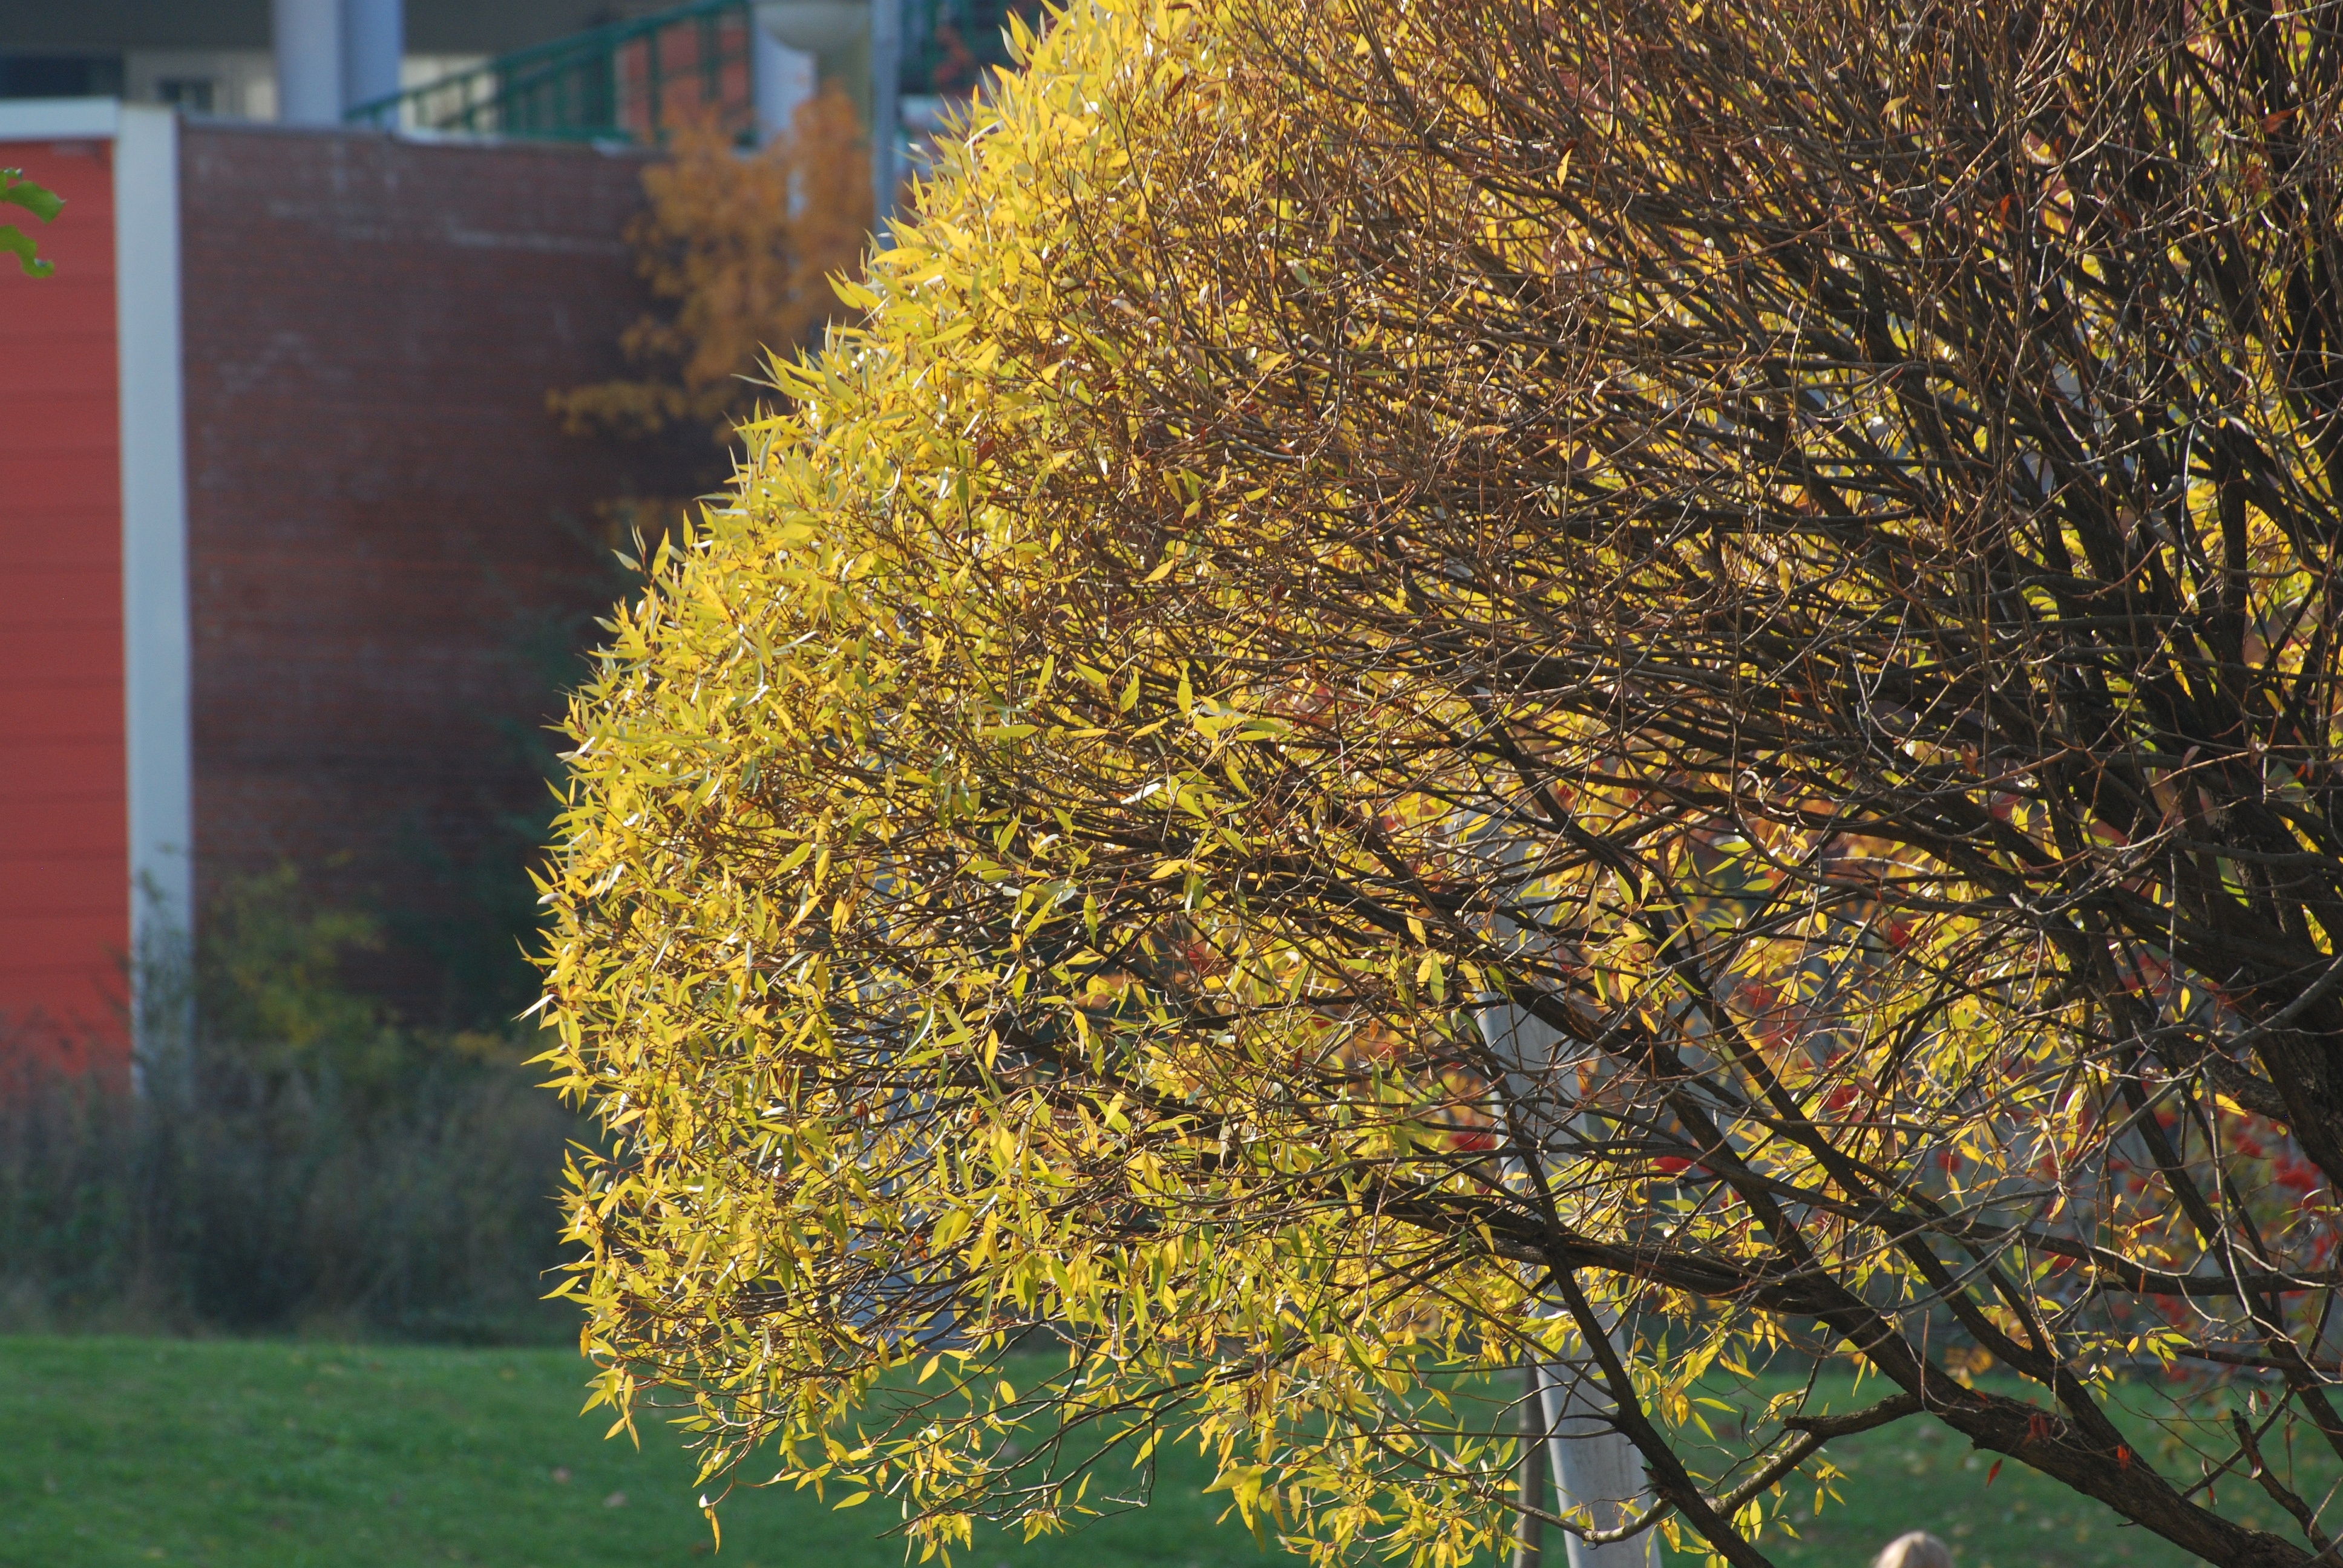
tree, grass, branch, plant, sunlight, leaf, flower, city, green, autumn, botany, nikon, yellow, flora, season, shrub, deciduous, moscow, nikkor, russia, d80, moskau, nikond80, moscou, 70300mmf4556gvr, woody plant, land plant